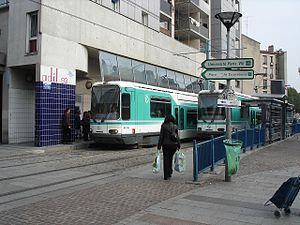
La liste des stations du tramway d'Île-de-France propose un aperçu des stations actuellement en service sur les lignes de tramway d'Île-de-France, en France. La première ligne a ouvert en 1992. L'ensemble des lignes, qui ne sont pas toutes en correspondance entre elles, comprend 204 stations, depuis le 14 décembre 2019, date d'extension de la ligne 4 du tramway d'Île-de-France.